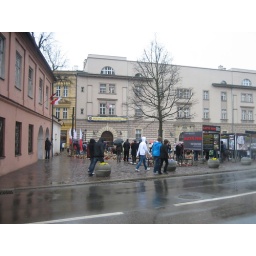
Katyn exhibit and gathering around candles and flowers